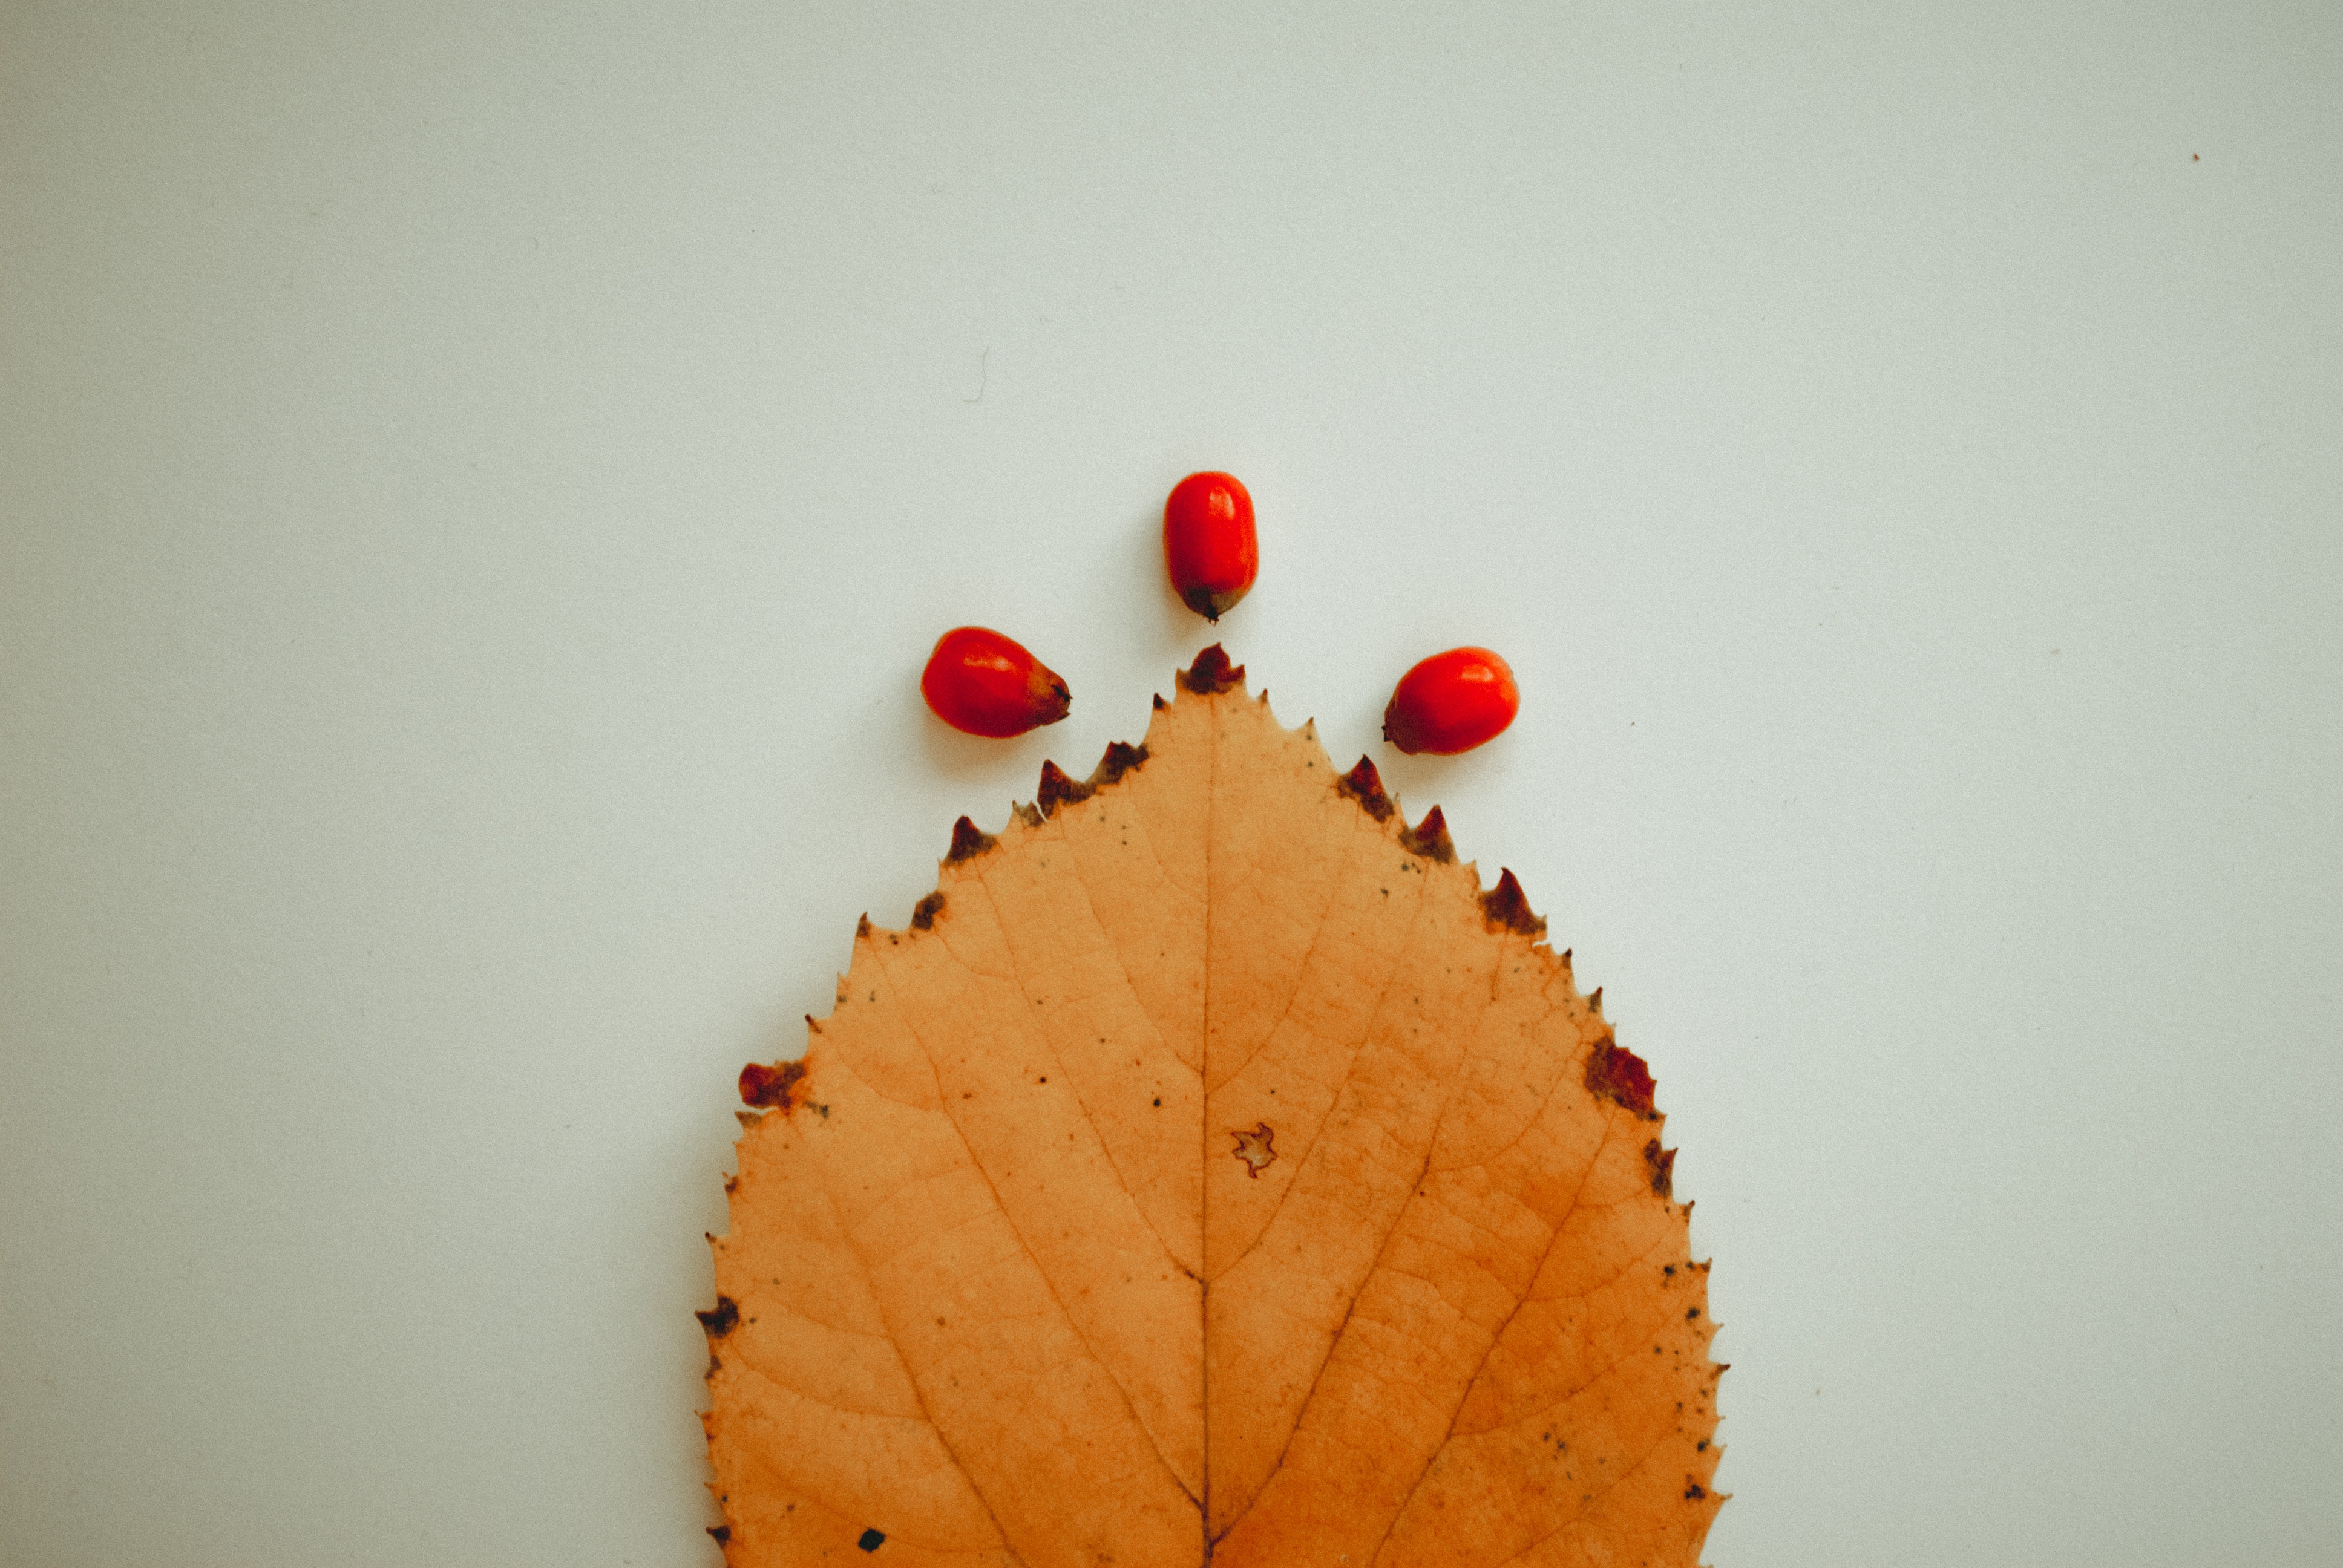
leaf, orange, red, yellow, wood, tree, plant, still life photography, holly, plane, autumn